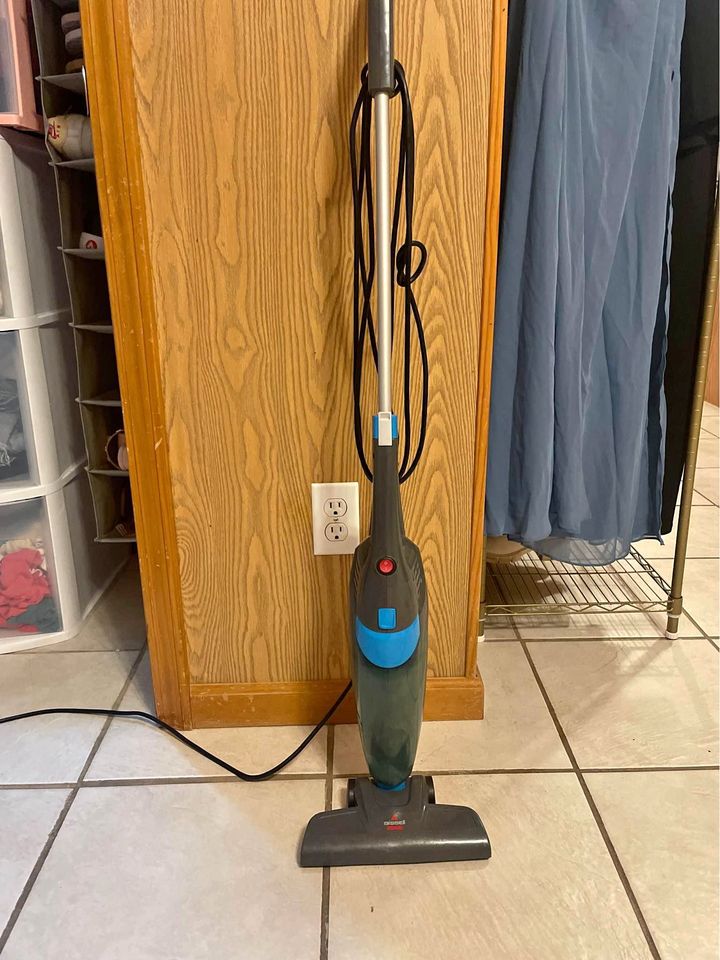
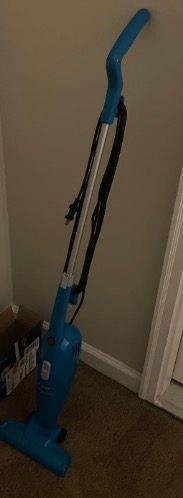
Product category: items_vacuum
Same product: no